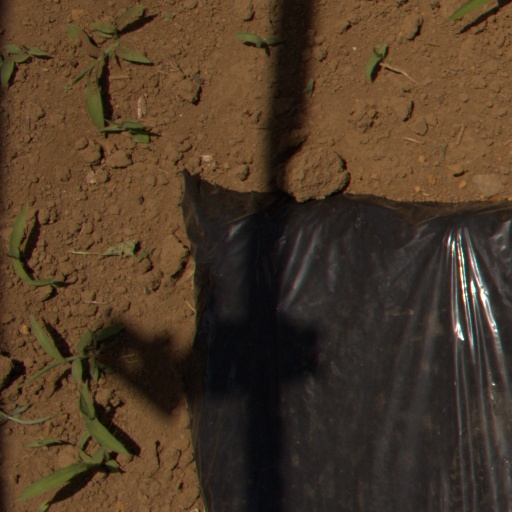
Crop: Jerusalem artichoke